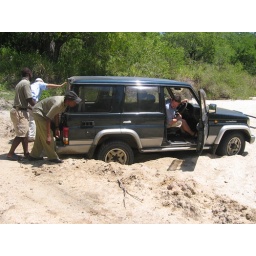
We returned to the car in a Lodge truck with some of the staff to take a look at the situation.